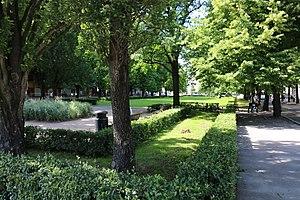
La place du théâtre, auparavant place des chasseurs rouges estoniens, est un espace vert en face du théâtre de Tallinn.